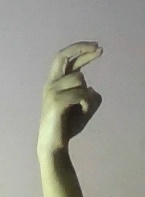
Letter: zay